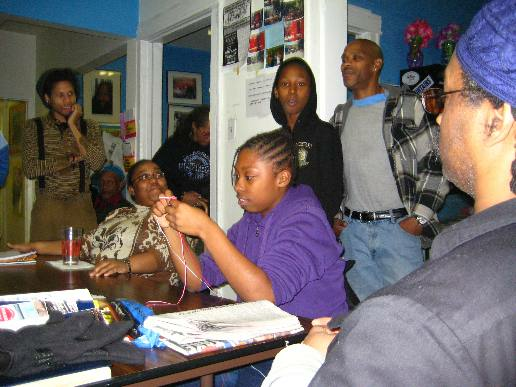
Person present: Yes